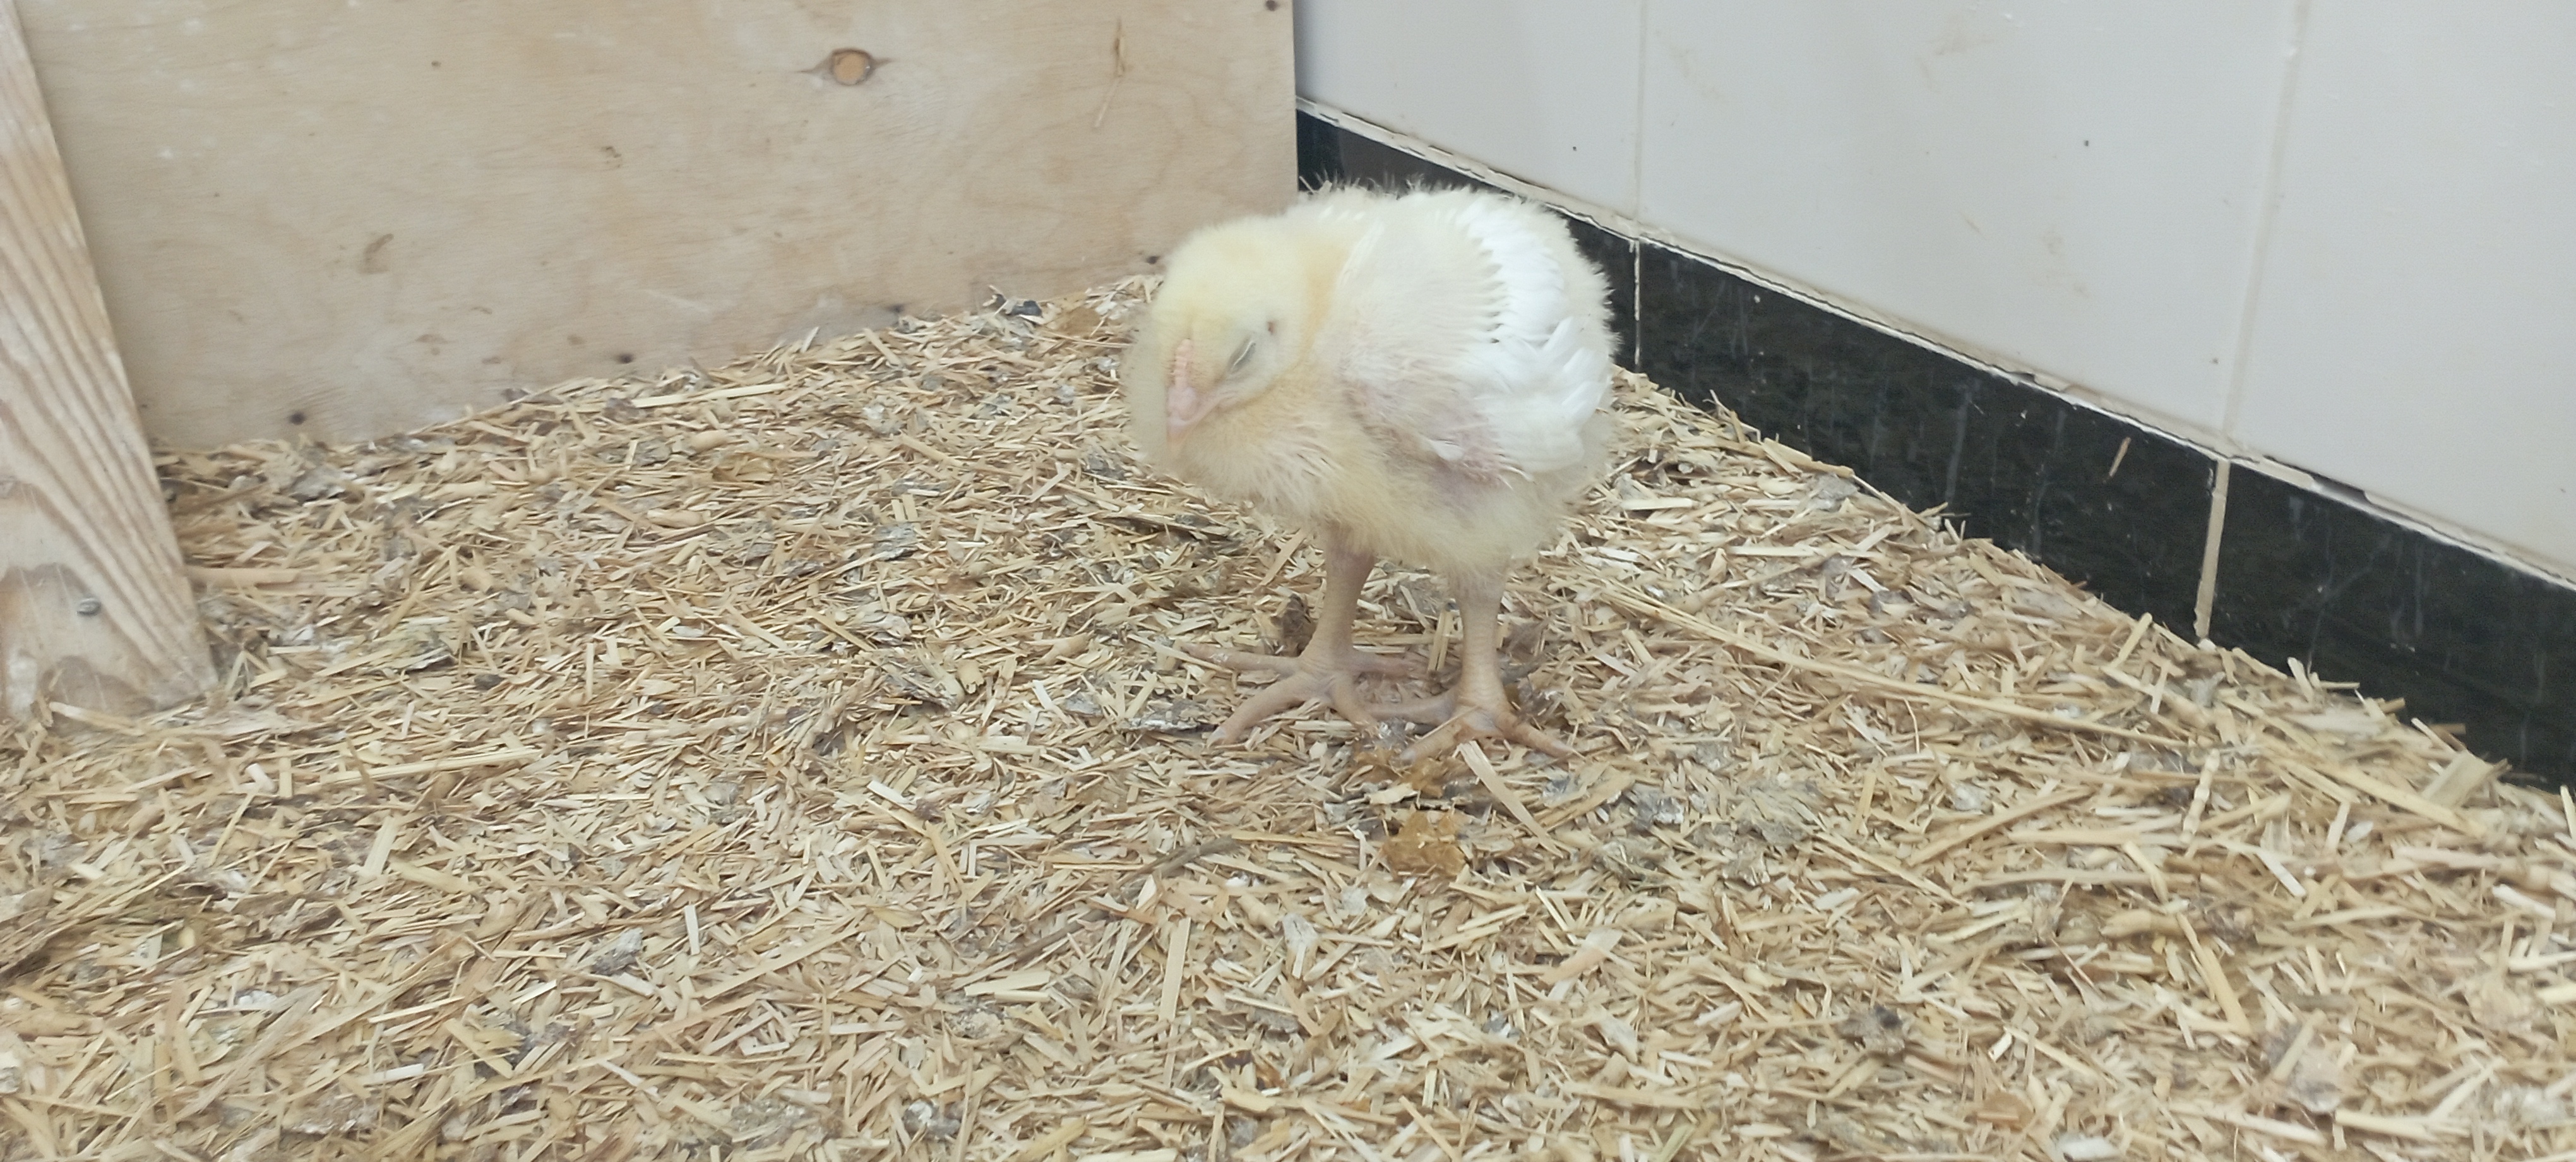
Weight: 592 g